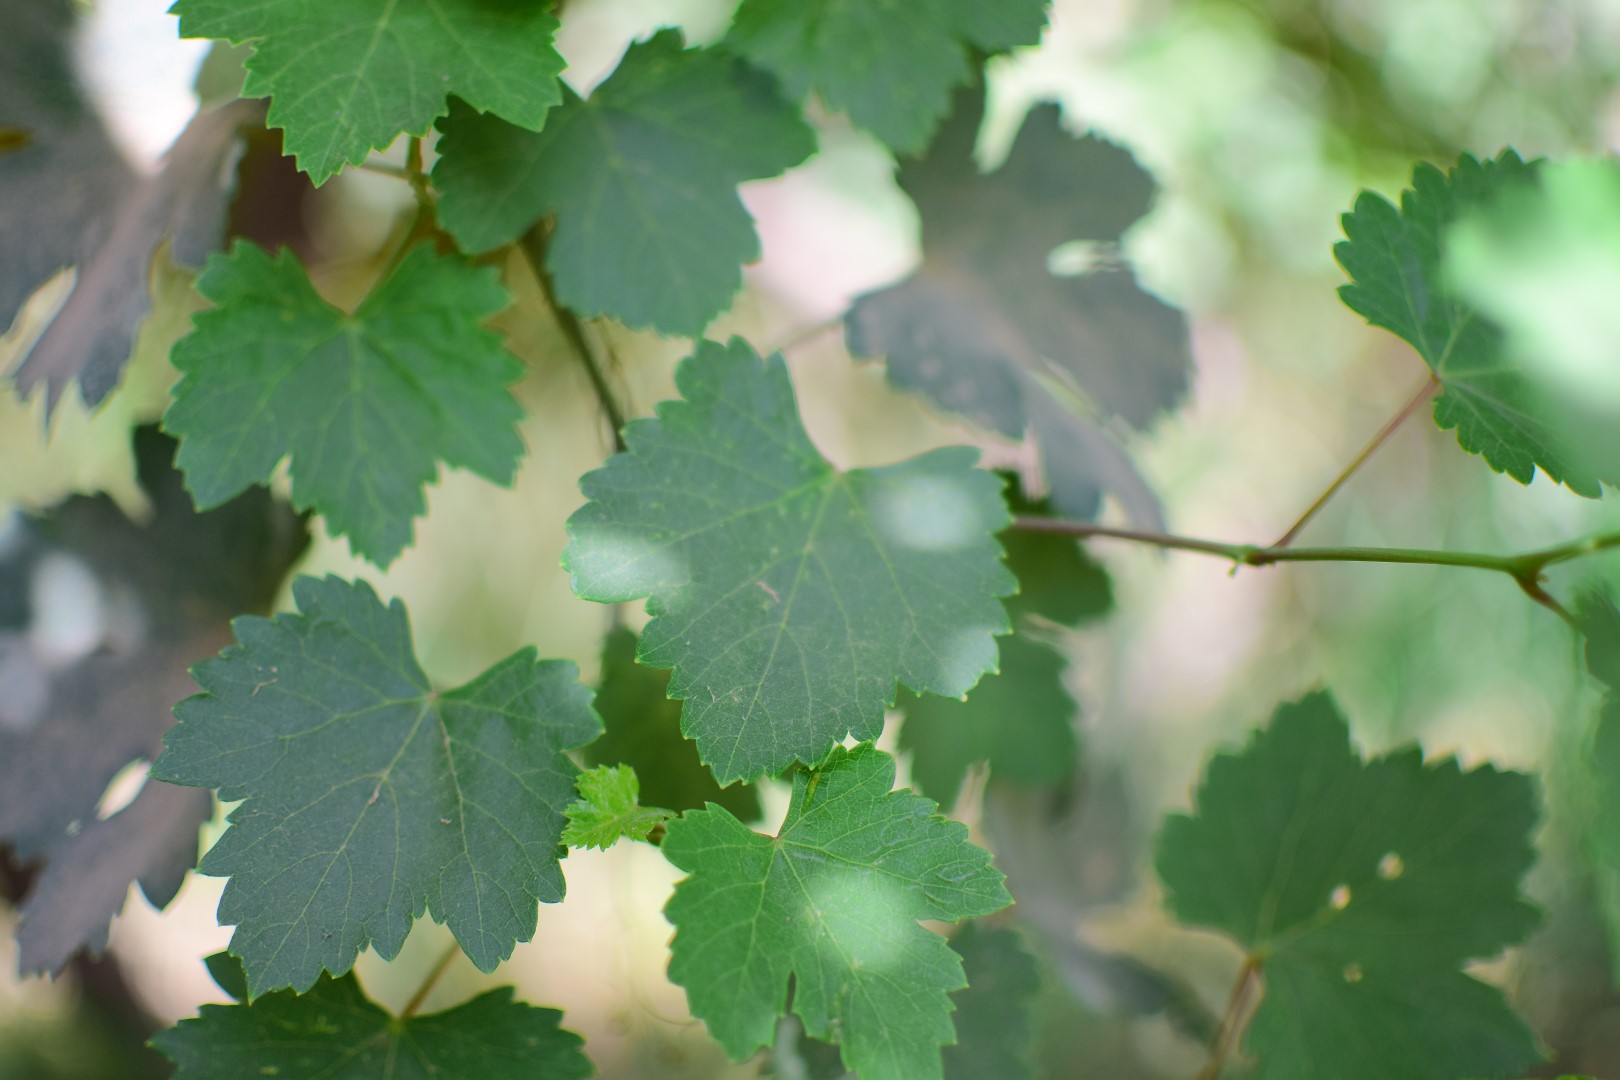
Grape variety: Halawani